List of birds of Thailand

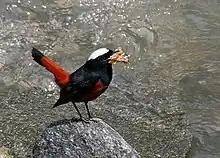
The white-capped redstart is a resident of the northern mountains of Thailand.

Leaf warblers are a family of small insectivorous birds found mostly in Eurasia and ranging into Wallacea and Africa. The species are of various sizes, often green-plumaged above and yellow below, or more subdued with greyish-green to greyish-brown colours.